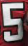
Number: 5